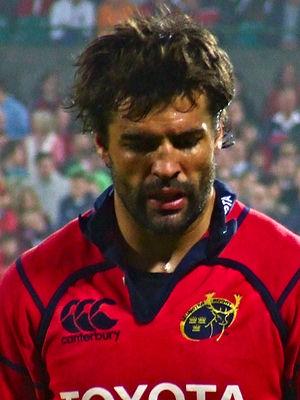
Munster Rugby, officiellement the Irish Rugby Football Union Munster Branch, et une des quatre branches de l’Irish Rugby Football Union, est chargée du rugby à XV dans la province irlandaise du Munster. La branche est également responsable de l’équipe provinciale du Munster, qui participe à la Pro14 et à la coupe d'Europe de rugby. Elle fut fondée en 1879.